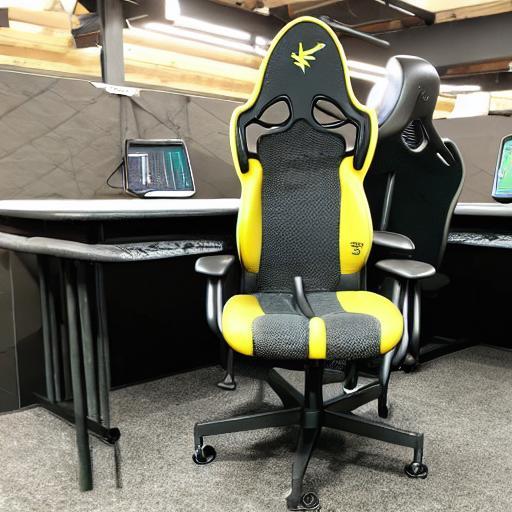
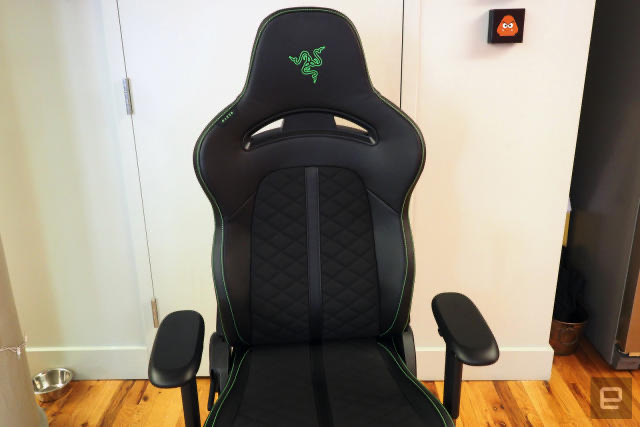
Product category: items_chair
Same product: no